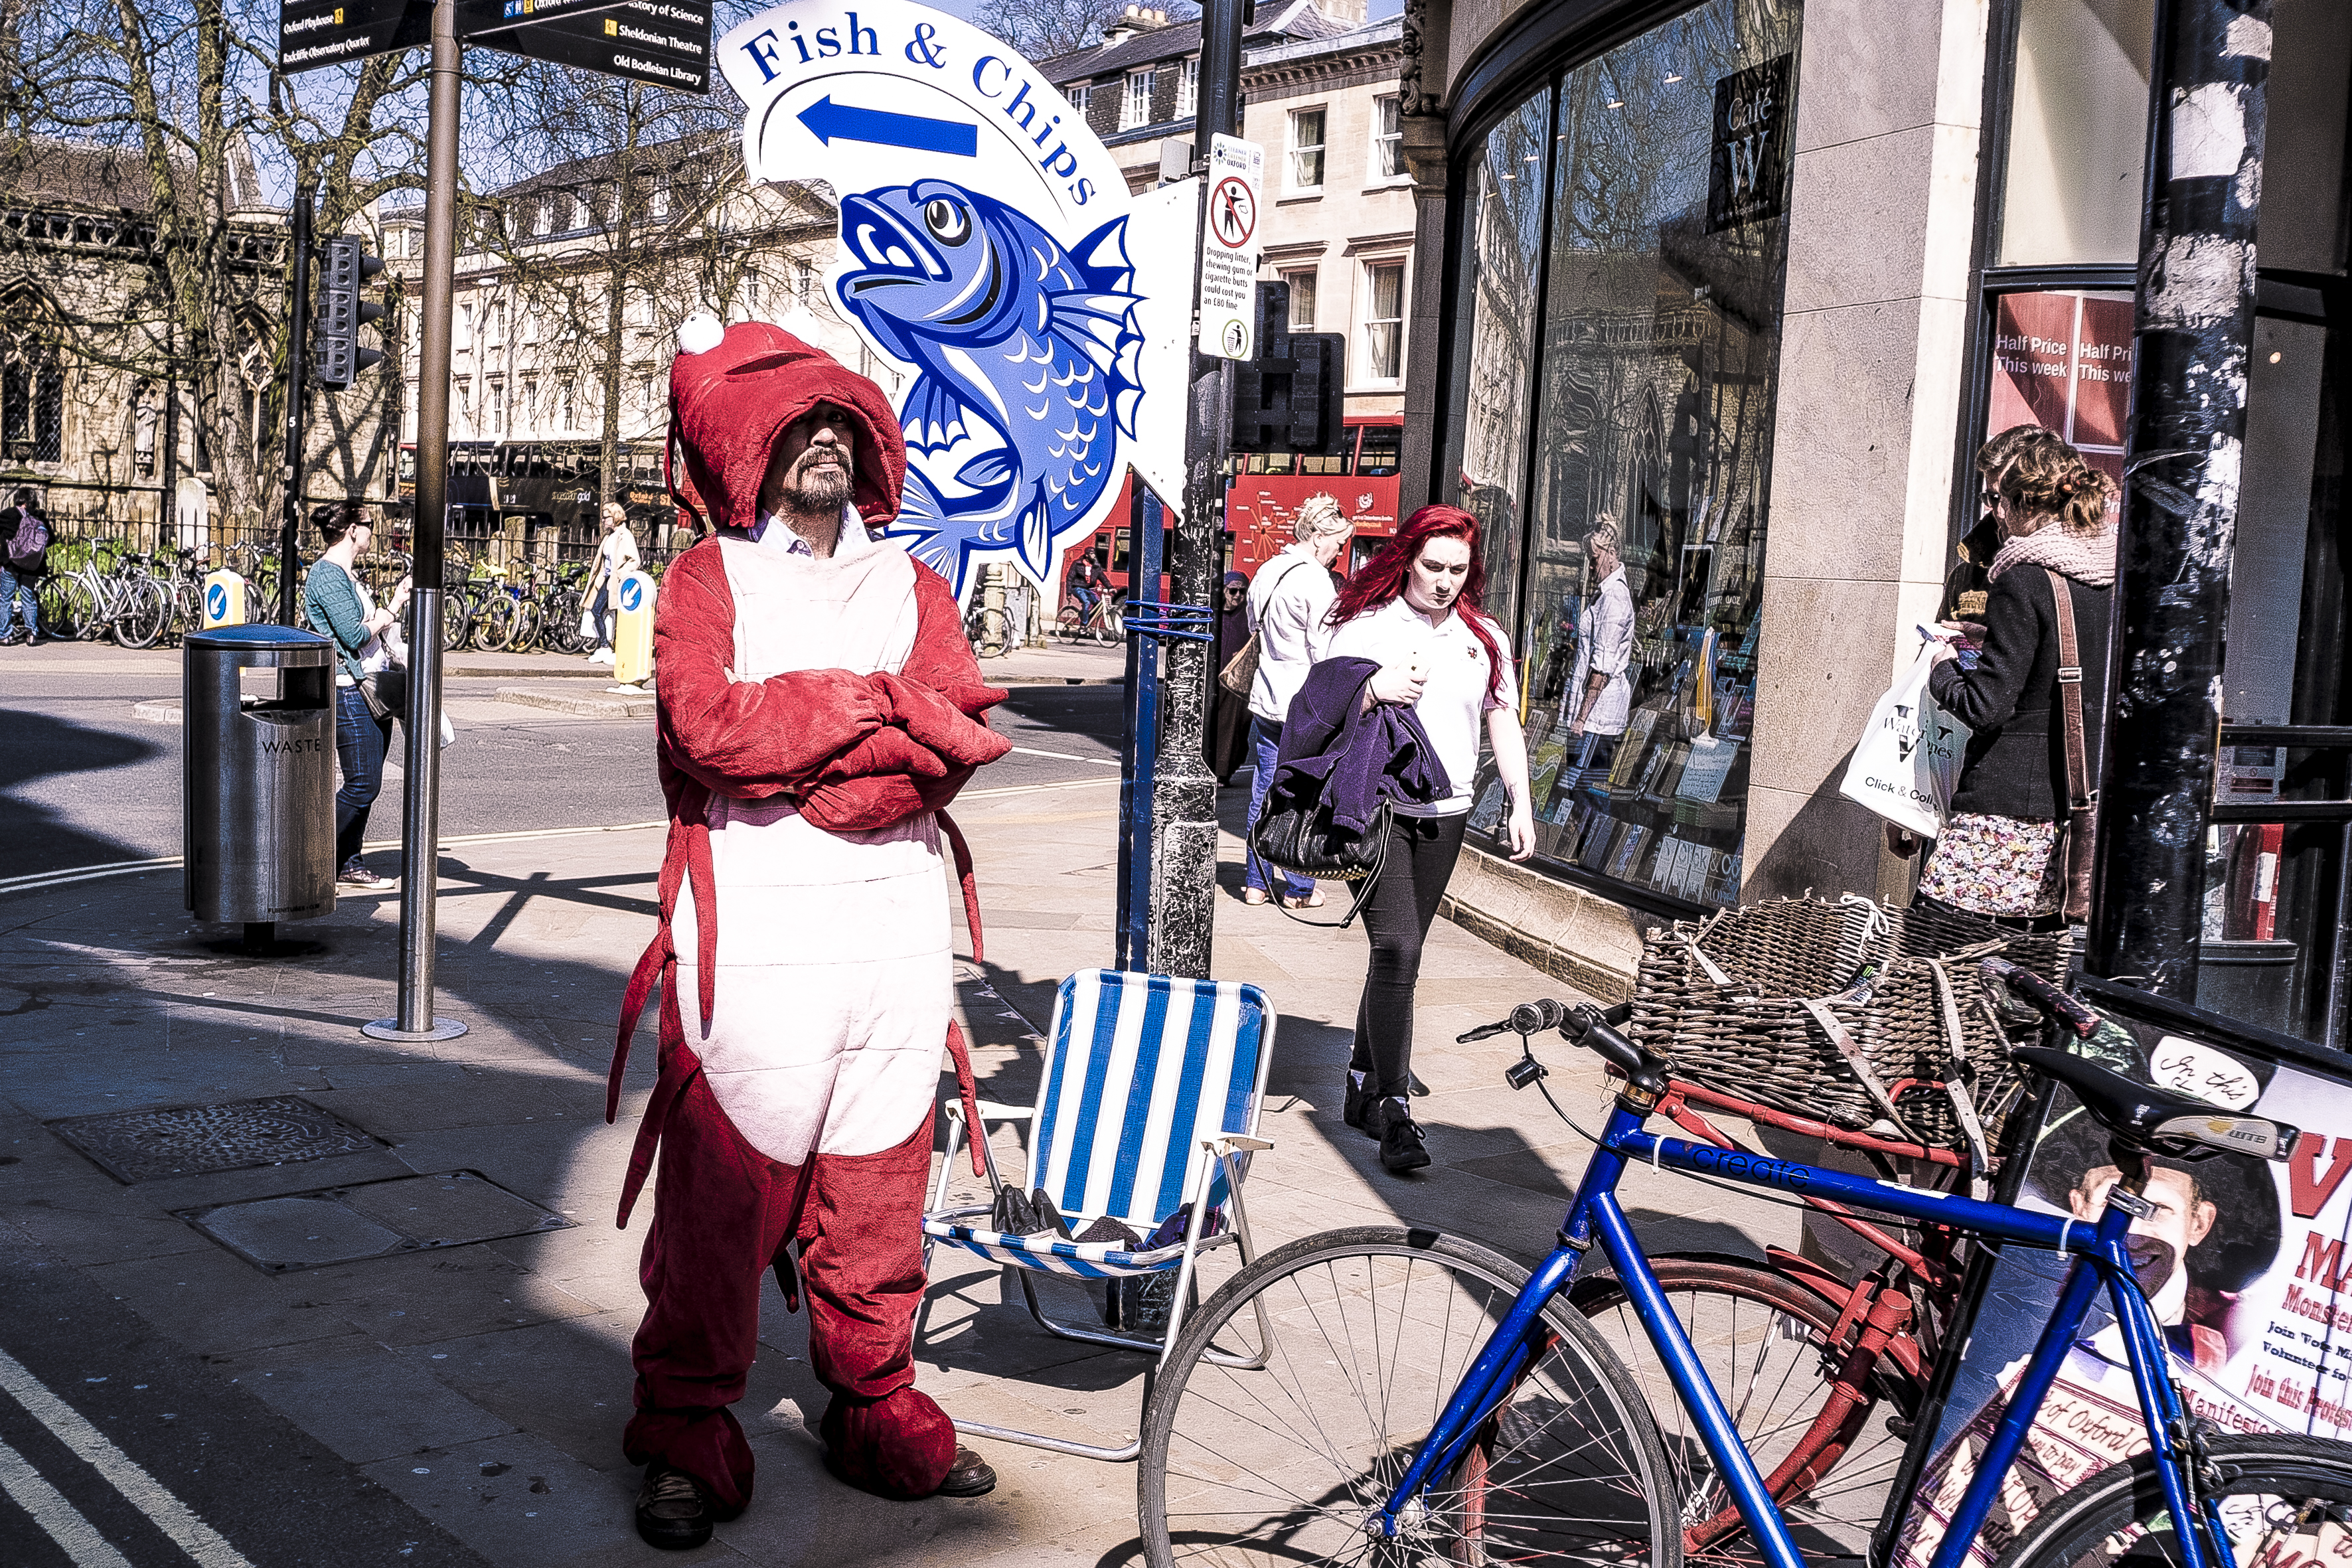
road, street, bicycle, urban, crowd, travel, fujifilm, vehicle, uk, england, infrastructure, fuji, oxford, comics, fujixt1, fujix, urban area